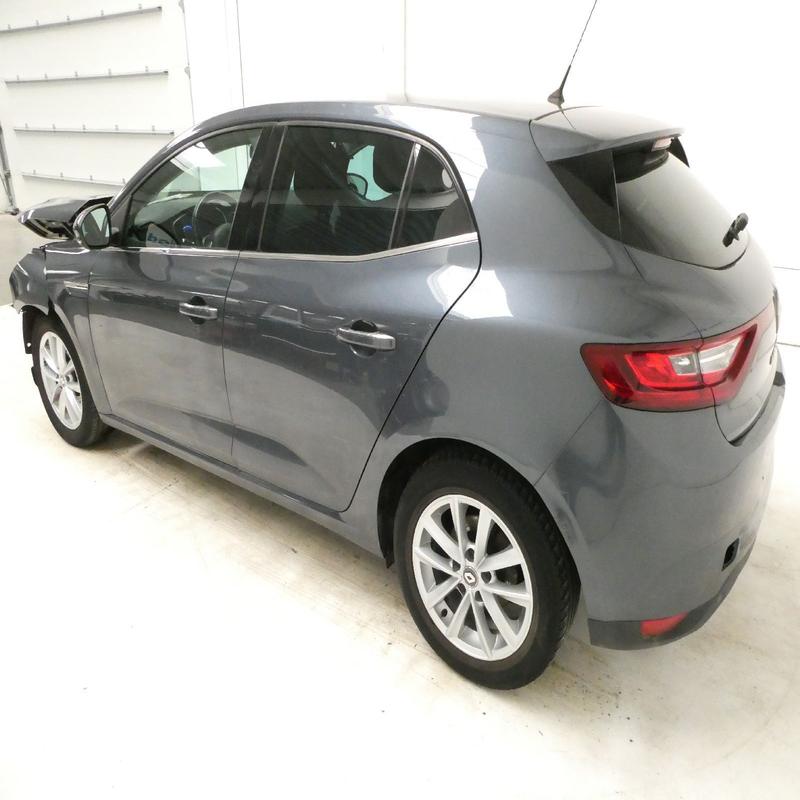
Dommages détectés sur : capot, aile avant gauche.
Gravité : mineur